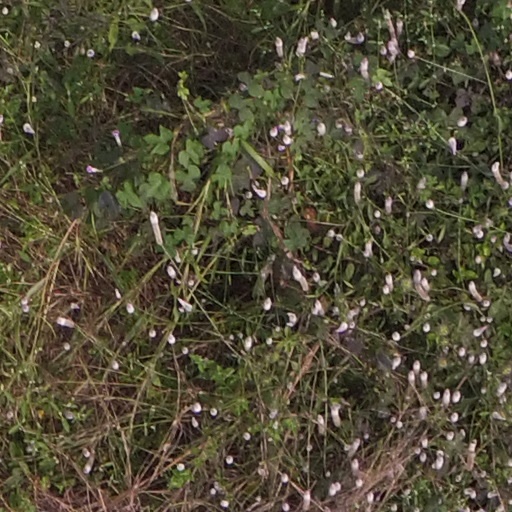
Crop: maize; corn